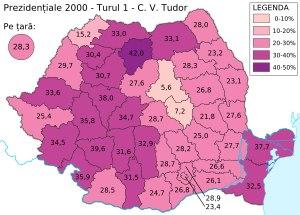
Le Parti « Grande Roumanie » est un parti politique nationaliste roumain, fondé en 1991 par Corneliu Vadim Tudor, un membre de la nomenklatura du régime communiste et laudateur du dictateur Nicolae Ceaușescu, connu pour son « national-communisme ». Il est actuellement dirigé par Victor Iovici.